Ile Aux Galets Light

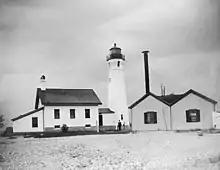
Skillagalee Island Light Station circa 1920.

Ile Aux Galets Light, also known as Skillagalee Island Light, is located on Ile Aux Galets (more commonly known as "Skillagalee Island"), a gravelly, low-lying island in northeast Lake Michigan, between Beaver Island and the mainland, approximately northwest of Cross Village in Emmet County, Michigan. Along with nearby Grays Reef, Waugoshance, and White Shoal Lights, it warns shipping away from the reefs and shoals of Waugoshance Point, which pose an imminent hazard to navigation.